Inanda, KwaZulu-Natal

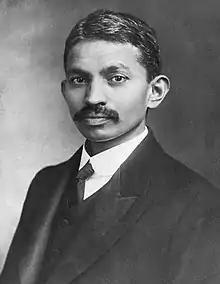
Mohandas K. Gandhi in South Africa, 1906.

In the year 1903, Mahatma Gandhi, who had established his residence in the nearby city of Durban in 1893, founded a modest settlement known as Phoenix Settlement on the northwestern periphery of Inanda. This village-like community featured residences, a clinic, a school, and a printing press, and played a pivotal role as a dwelling place for Gandhi, his family, and his supporters. Their collective mission was to advocate for societal transformation through nonviolent resistance. The influential newspaper "Indian Opinion", which vigorously championed the civil rights of both Indian South Africans and native Africans, was published from this site in four different languages.